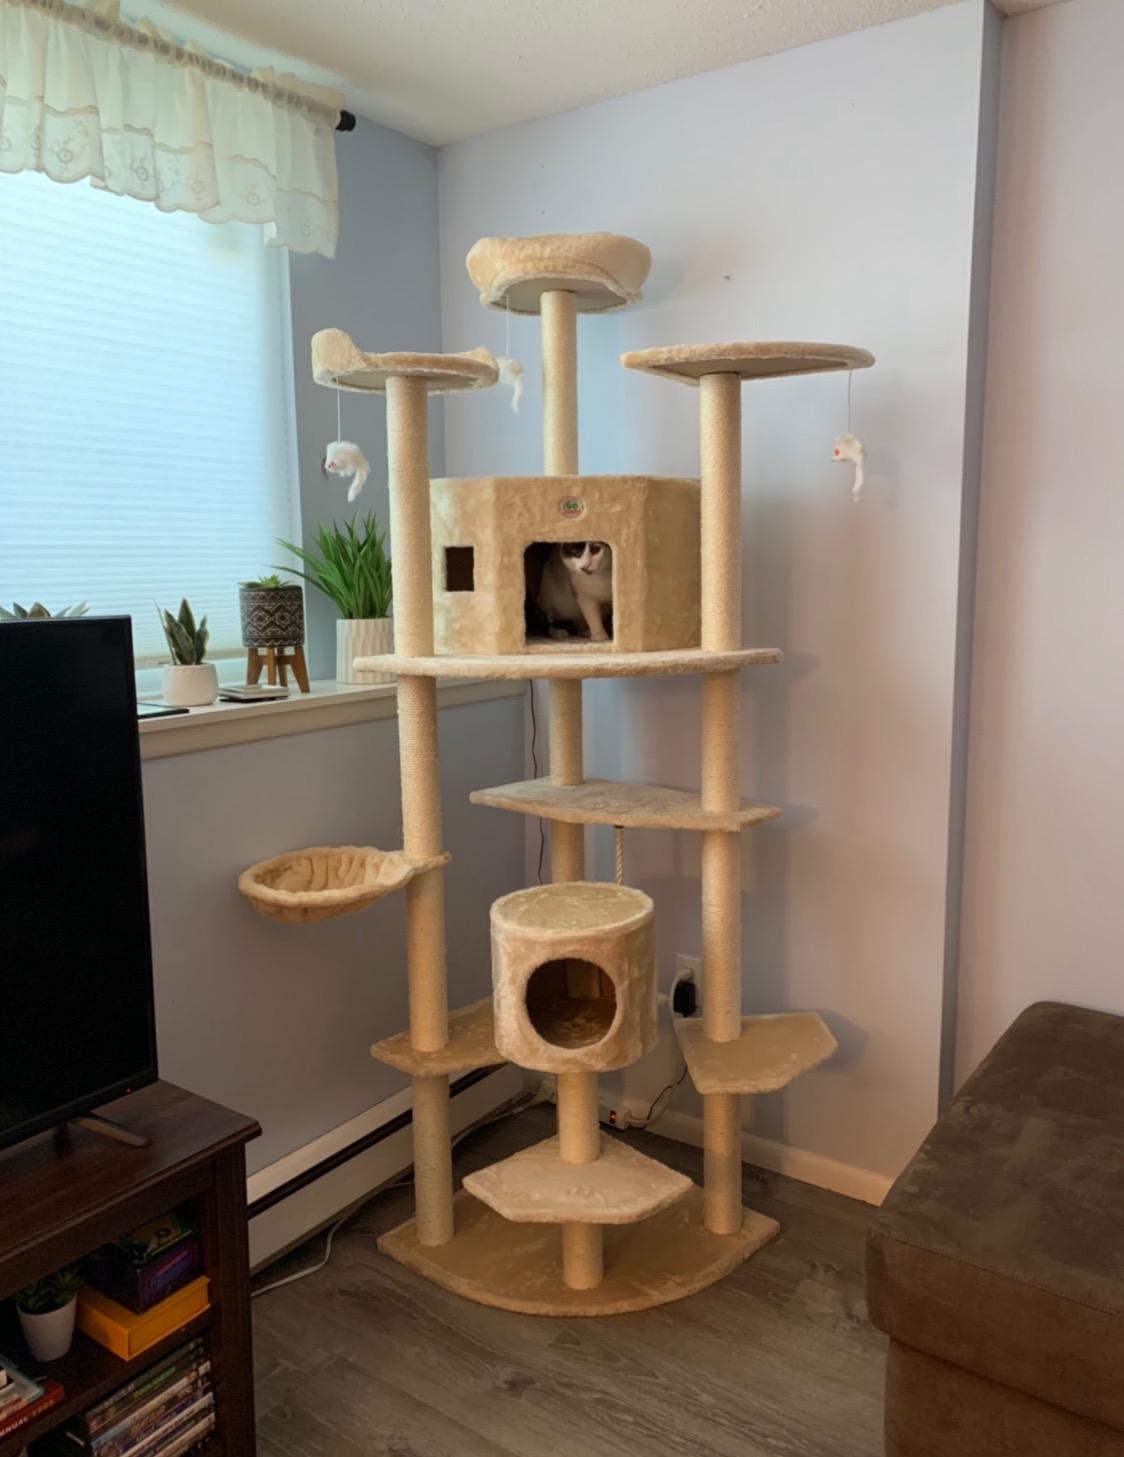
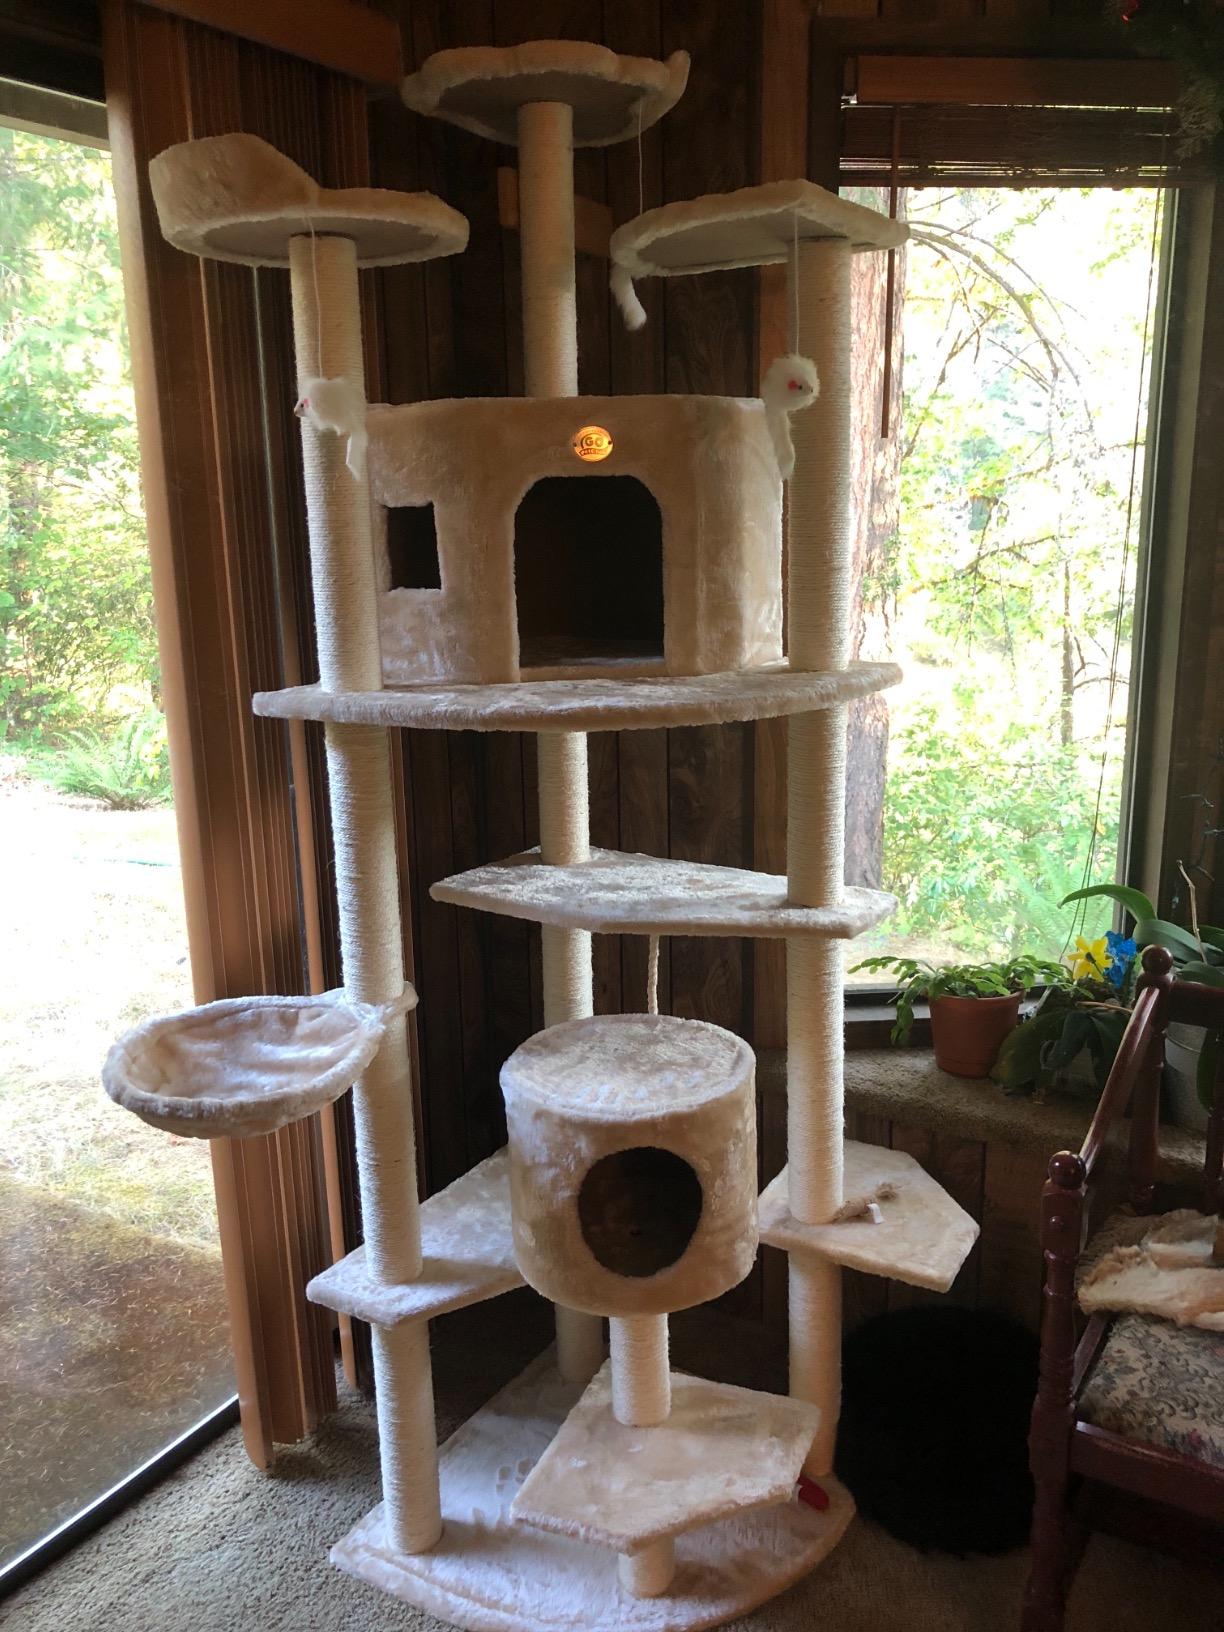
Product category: items_cat tree
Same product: yes